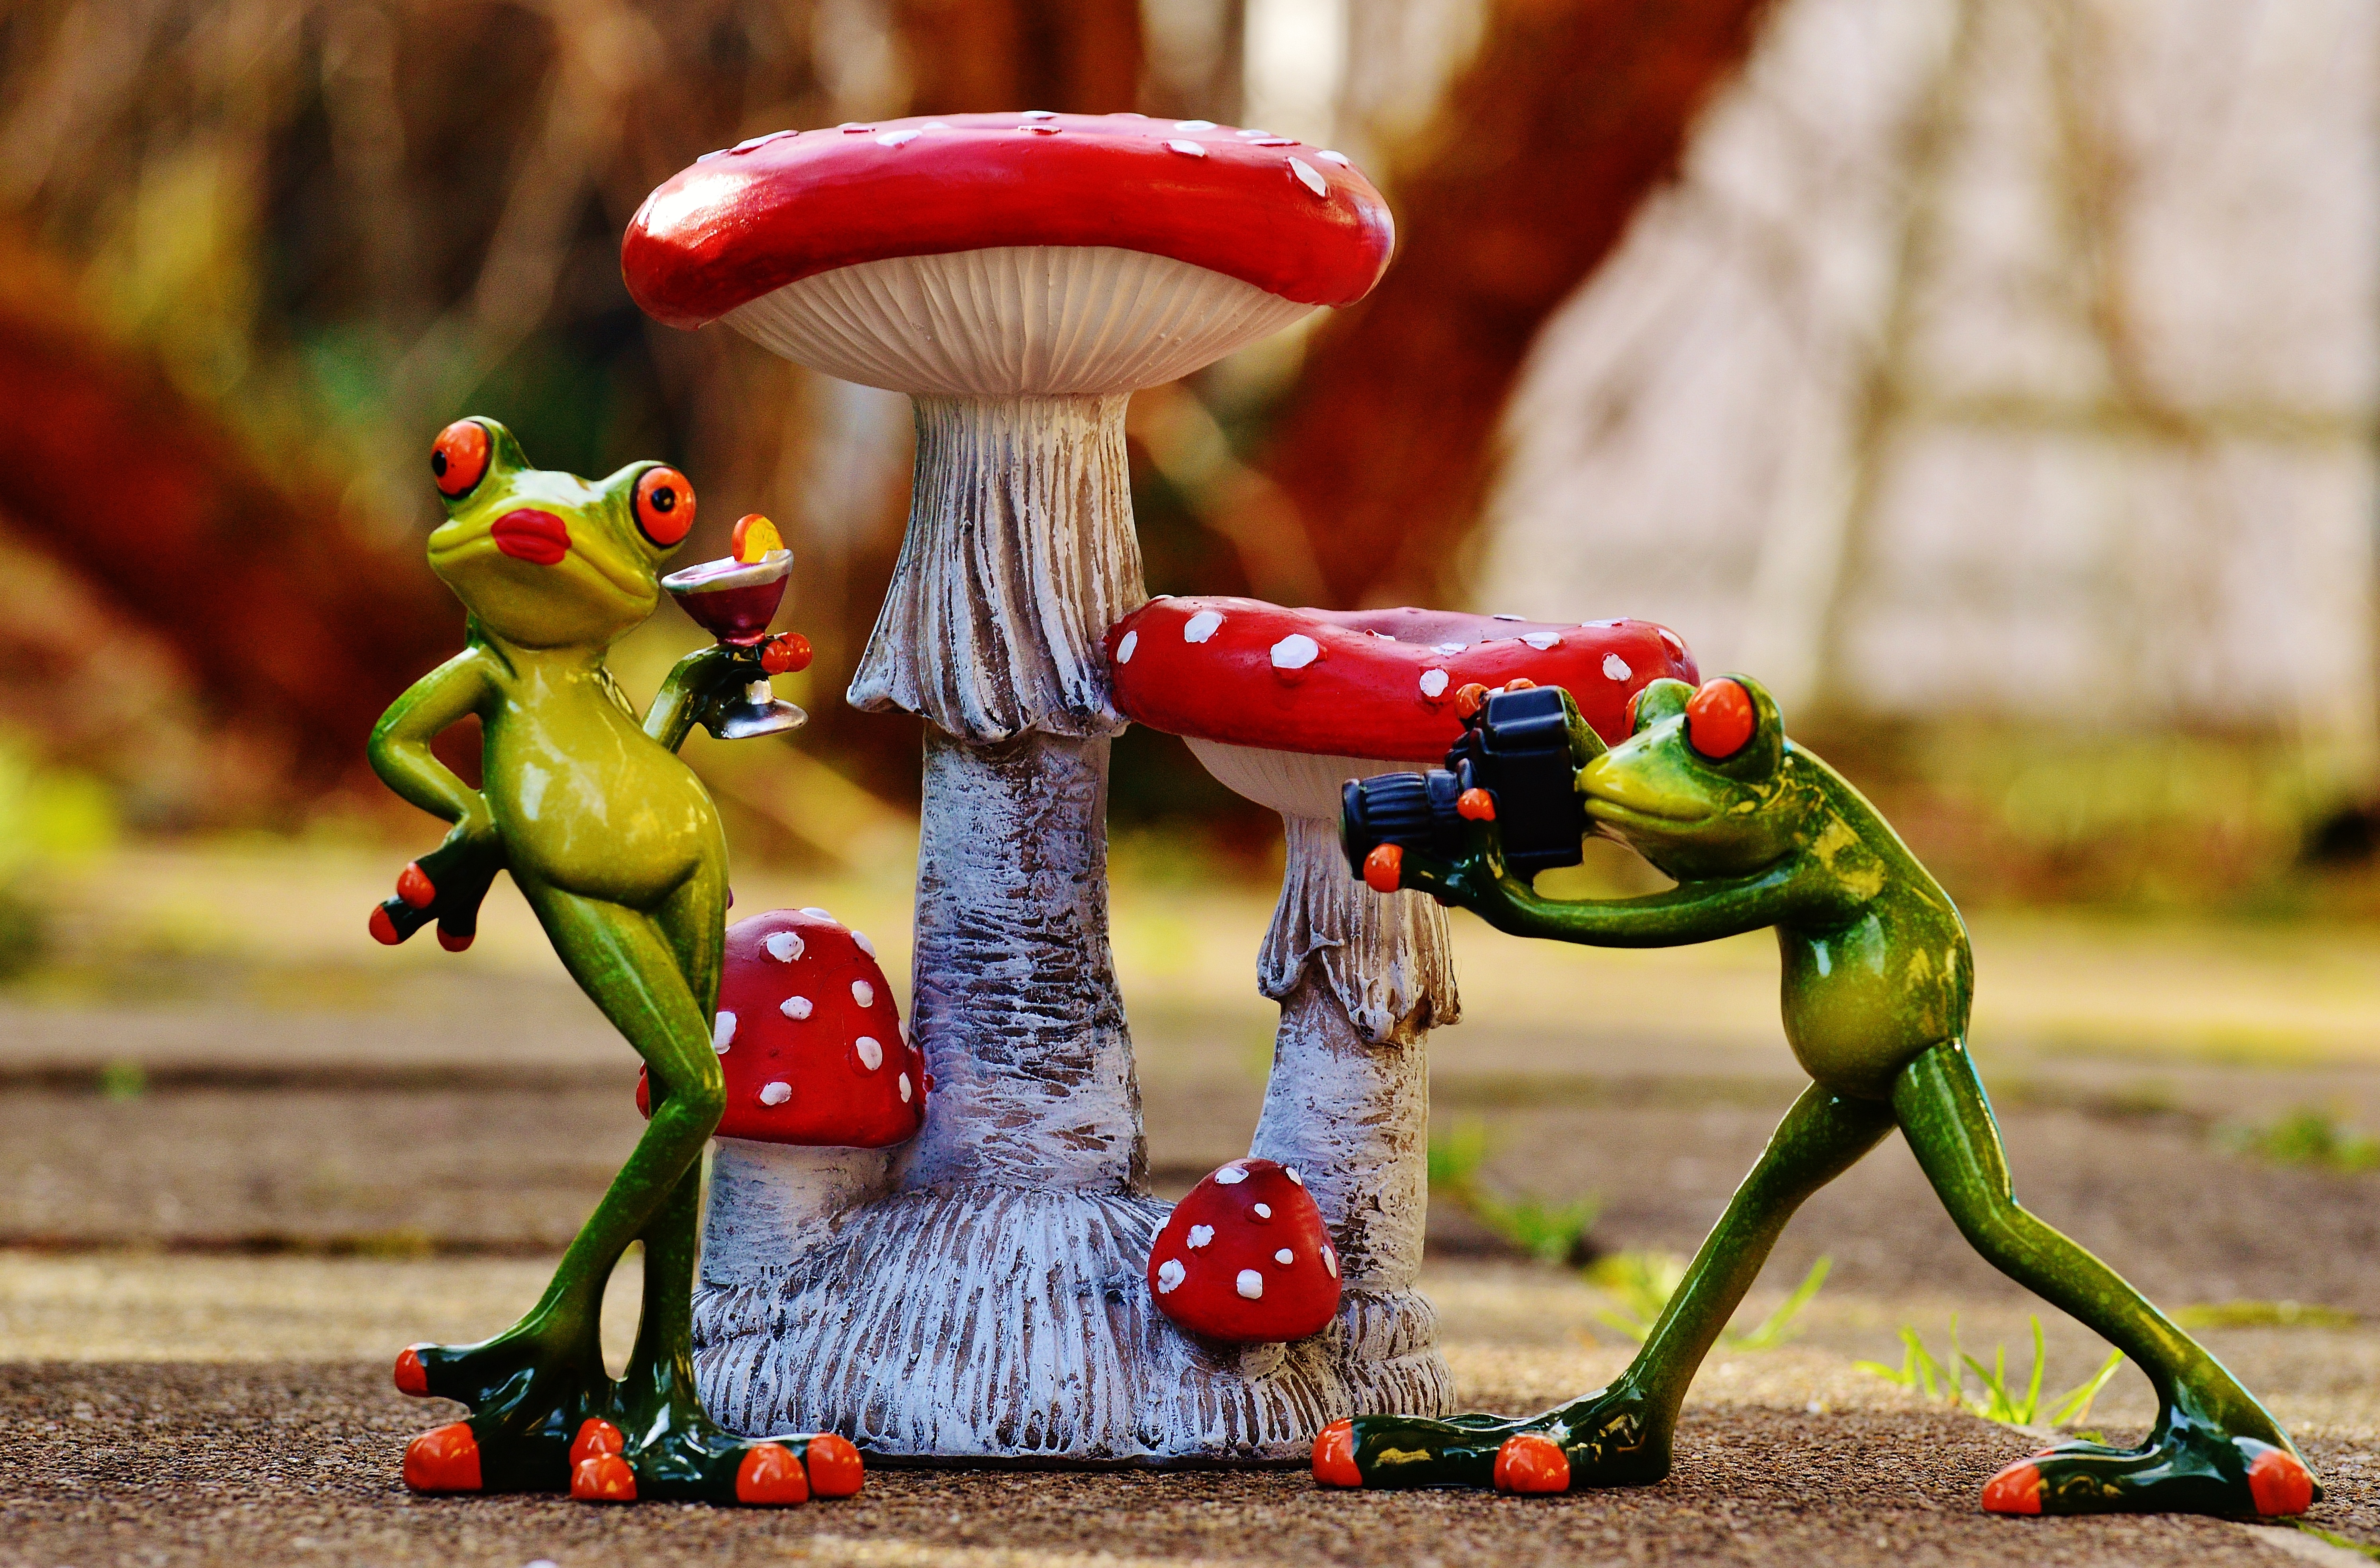
camera, photographer, cute, red, color, frog, fun, figure, photograph, funny, frogs, photo shoot